Kumara, New Zealand

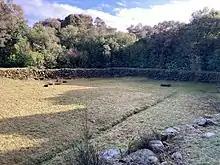
Kumara Swimming Pool (former)

In 1934, a community swimming pool was constructed using voluntary labour. The pool was built during the 1930s depression when mining activity and the population of the area had both declined. It was long and wide, with a depth of at the deep end. The pool was built in the unique surroundings of debris left behind from old gold diggings, with the walls made from boulders from the diggings. Water for the pool was conveyed from the Dillmanstown Kapitea Reservoir using old iron pipes recovered from historic sluicing schemes. The pool was originally part of a sports complex for the township including a basketball court and a cricket pitch. The pool is no longer in use but the area has been registered with Heritage New Zealand as a Category 2 listed place.